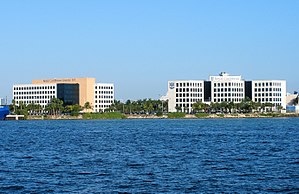
Royal Caribbean Cruises Ltd.
Royal Caribbean Cruises Ltd. er et norsk-amerikansk krydstogtrederi, der driver Royal Caribbean International, herunder Celebrity Cruises, Pullmantur Cruises, Azamara Club Cruises, CDF Croisieres de France og 50 % af TUI Cruises. Royal Caribbean Cruises Ltd. er verdens næststørste krydstogtrederi efter Carnival Corporation & plc. Selskabet har pt. i alt 46 skibe i drift. Royal Caribbean Cruises Ltd. er registreret på børsen i New York og Oslo og har sit hovedkontor i Miami, Florida. I Norden har selskabet kontorer i Oslo, Stockholm, København og Helsingfors.